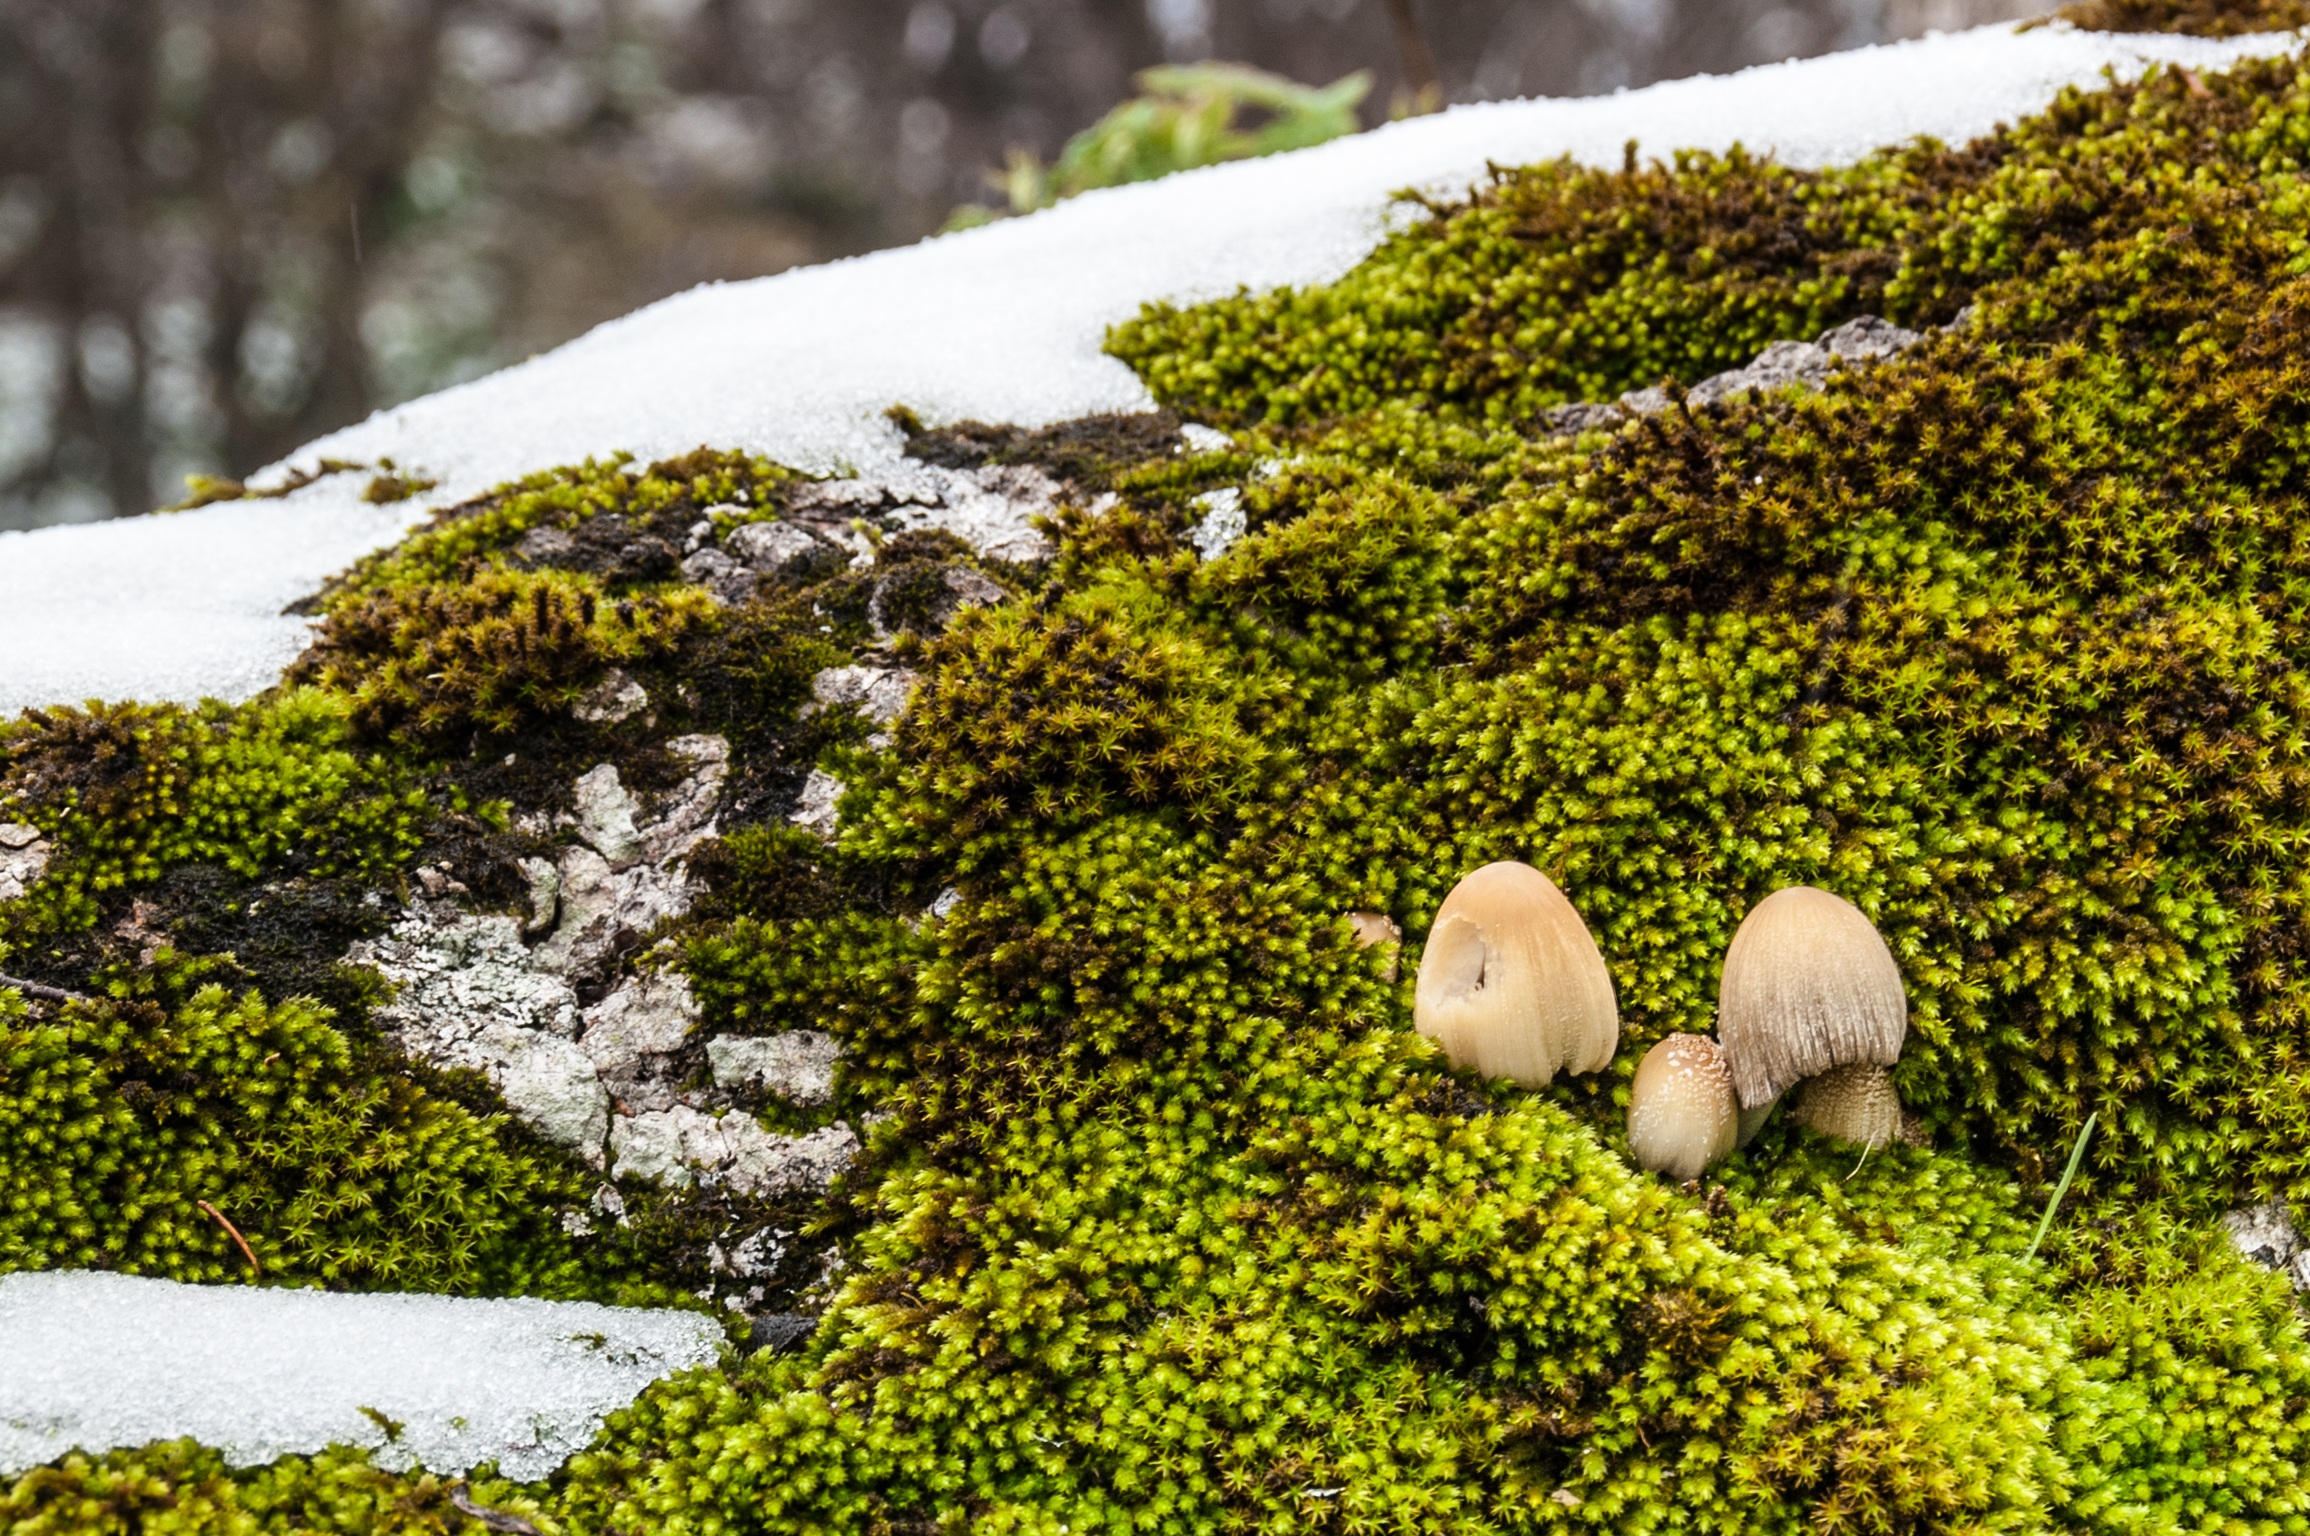
tree, nature, forest, grass, rock, snow, plant, lawn, sunlight, leaf, flower, moss, stream, green, autumn, soil, botany, garden, flora, season, vegetation, mushrooms, shrub, woodland, habitat, natural environment, woody plant, non vascular land plant